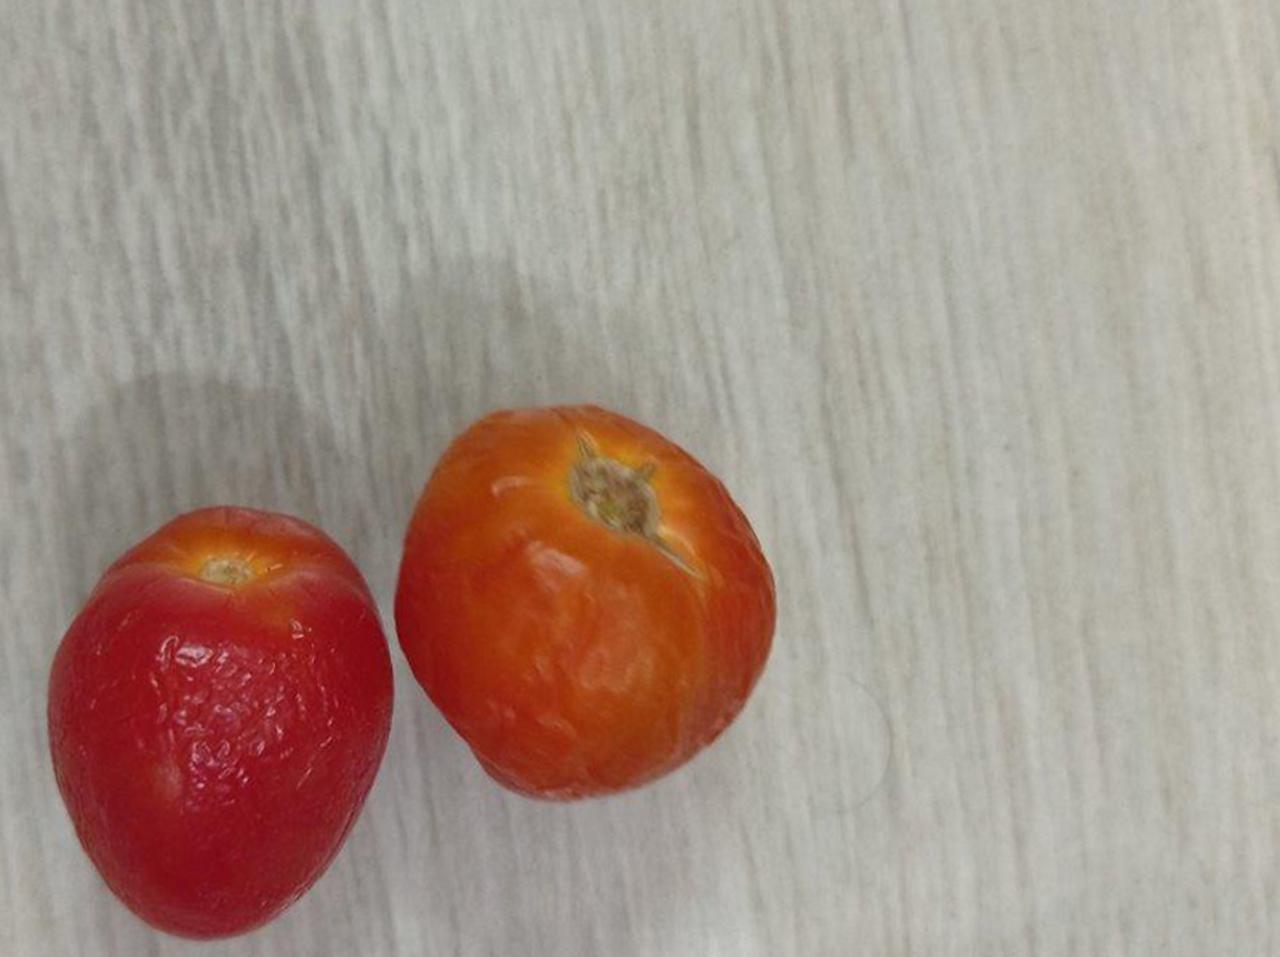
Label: Rotten